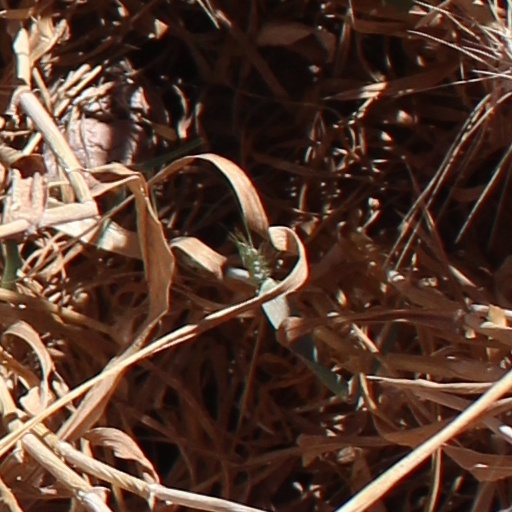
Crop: wheat